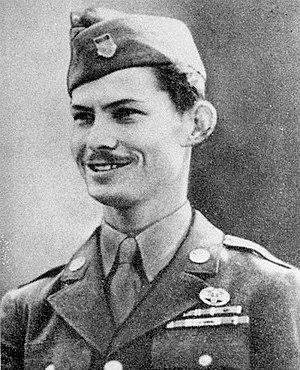
Desmond Thomas Doss, né le 7 février 1919 à Lynchburg et mort le 23 mars 2006 à Piedmont, est le premier objecteur de conscience à recevoir la Medal of Honor et l'un des trois seuls honorés. Il était caporal dans l'United States Army lors de la Seconde Guerre mondiale et affecté au détachement médical, du 307ᵉ régiment d'infanterie, 77ᵉ division d'infanterie.
Tu ne tueras point est un film de guerre australo-américain réalisé par Mel Gibson, sorti en 2016.